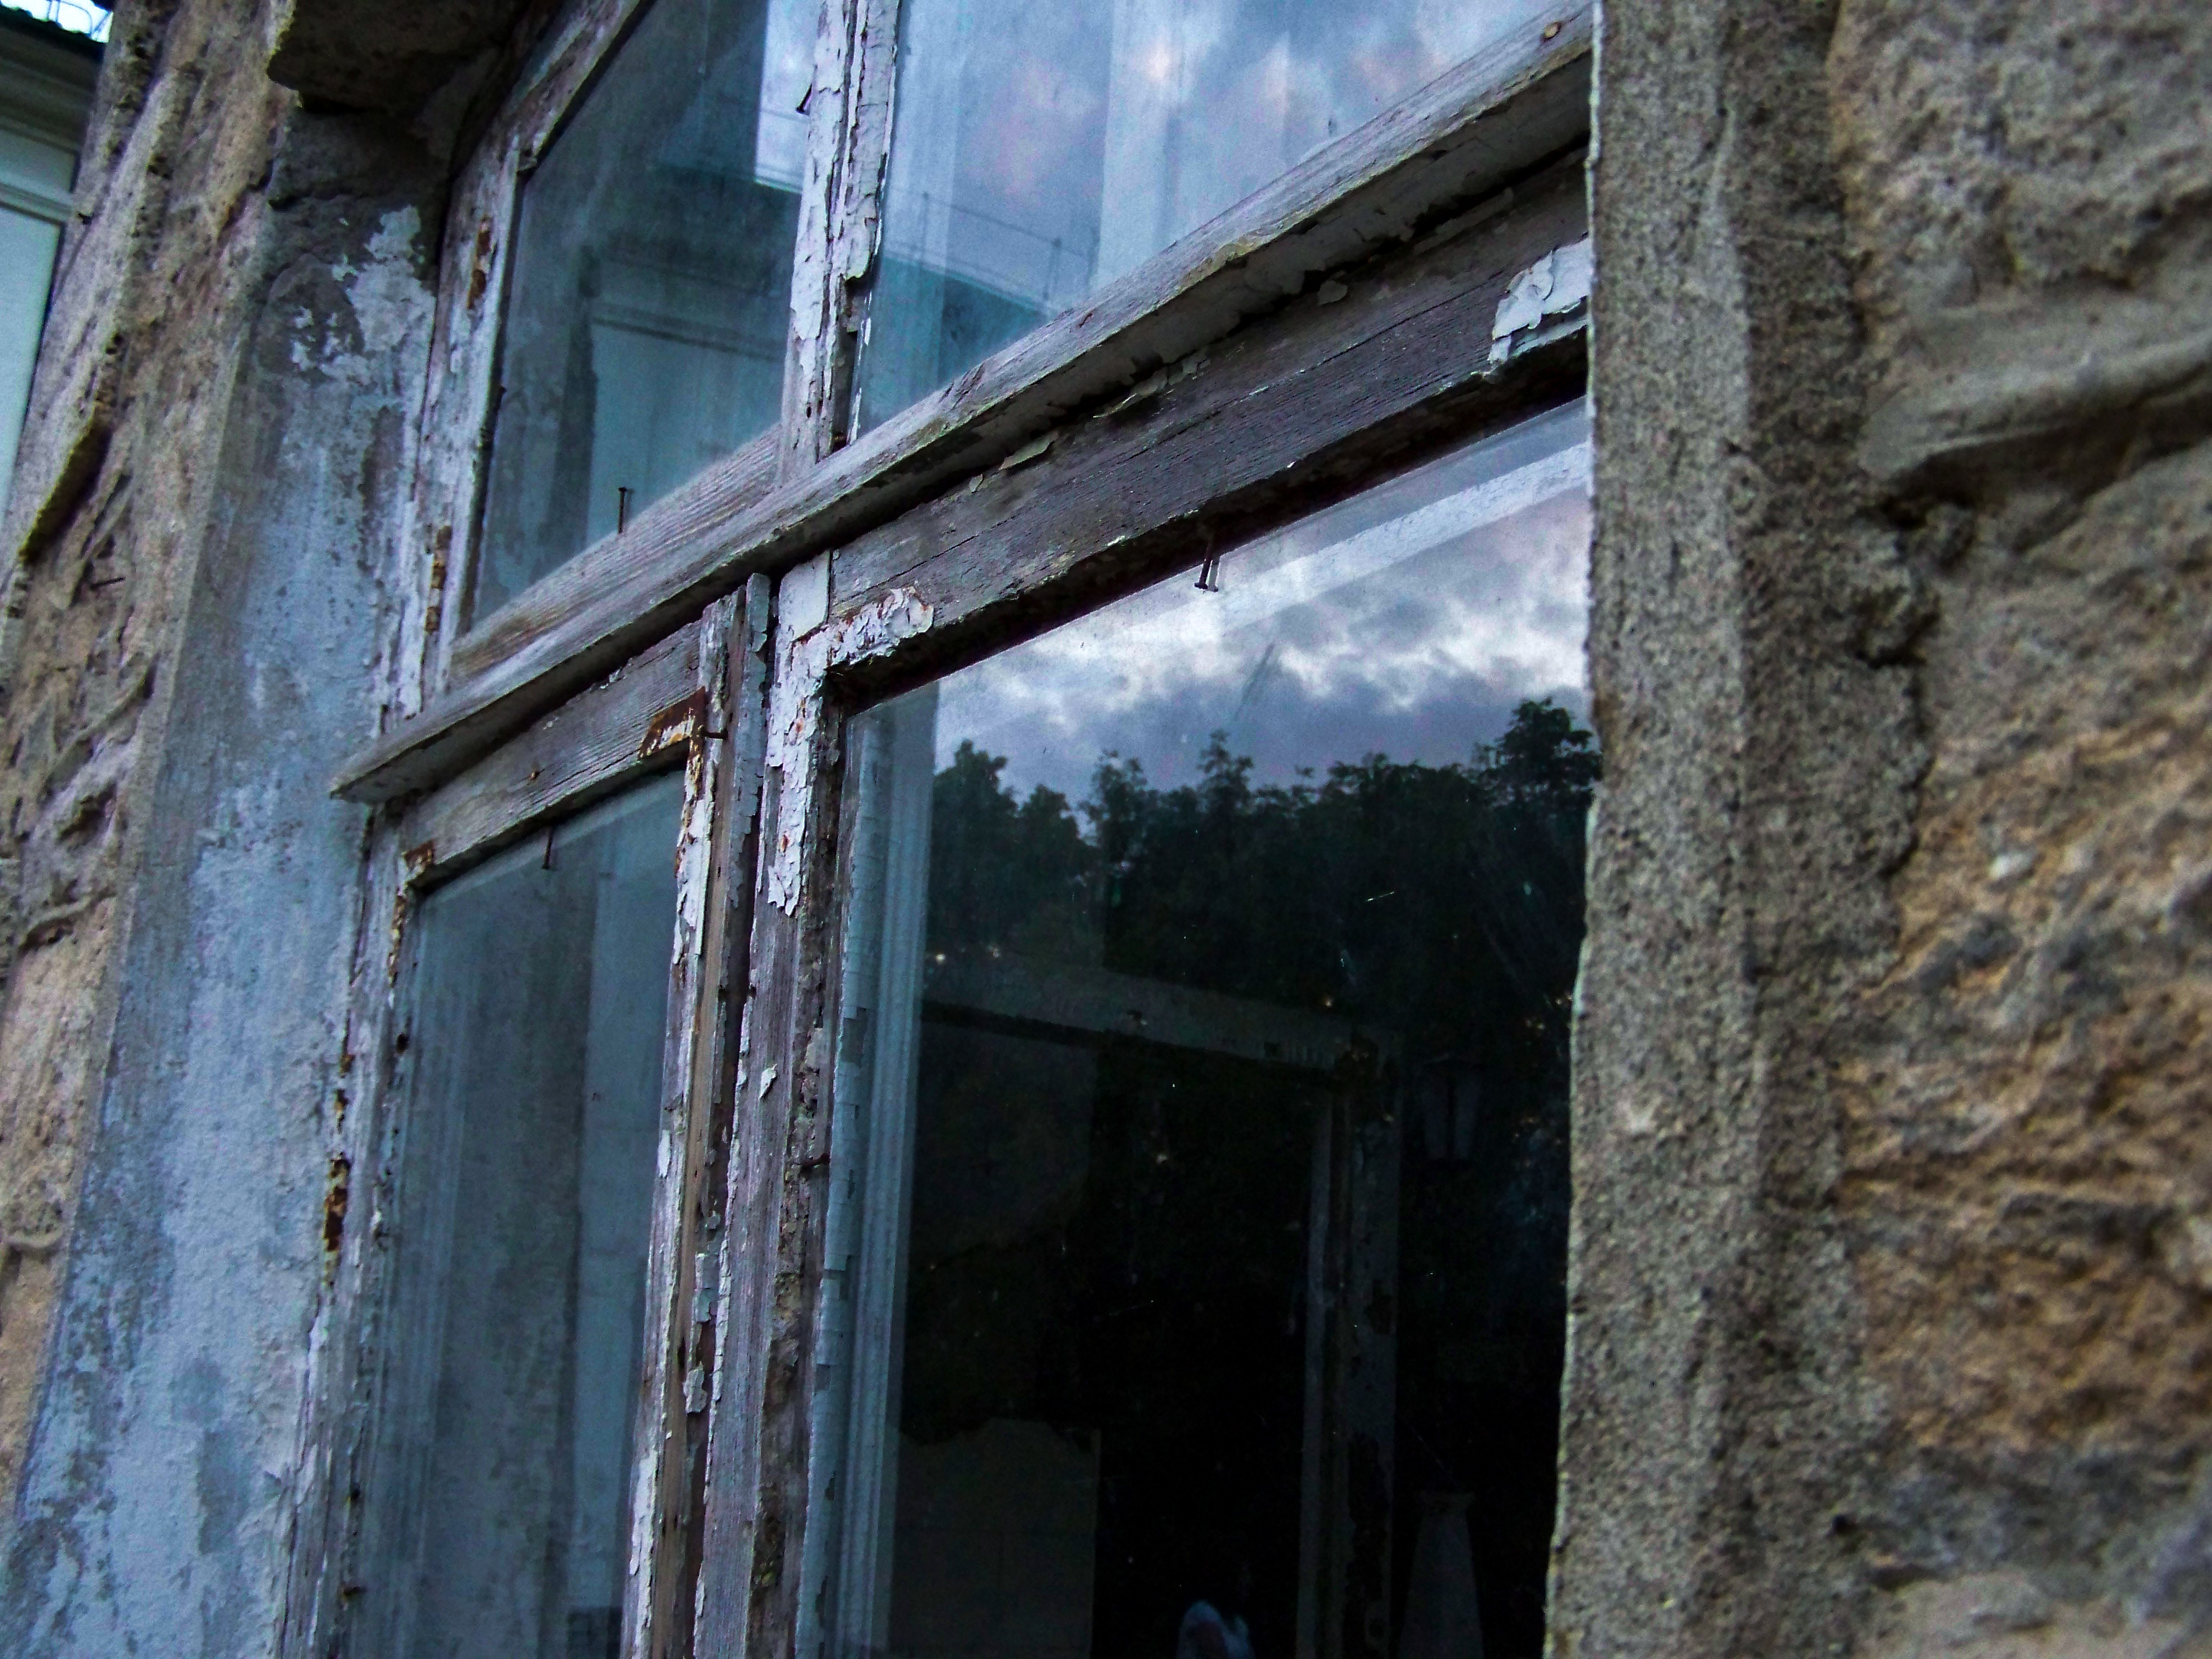
artistic, photo, retro, creative, colorful, house, castle, magic, mystic, wall, ruins, window, building, tree, architecture, wood, glass, facade